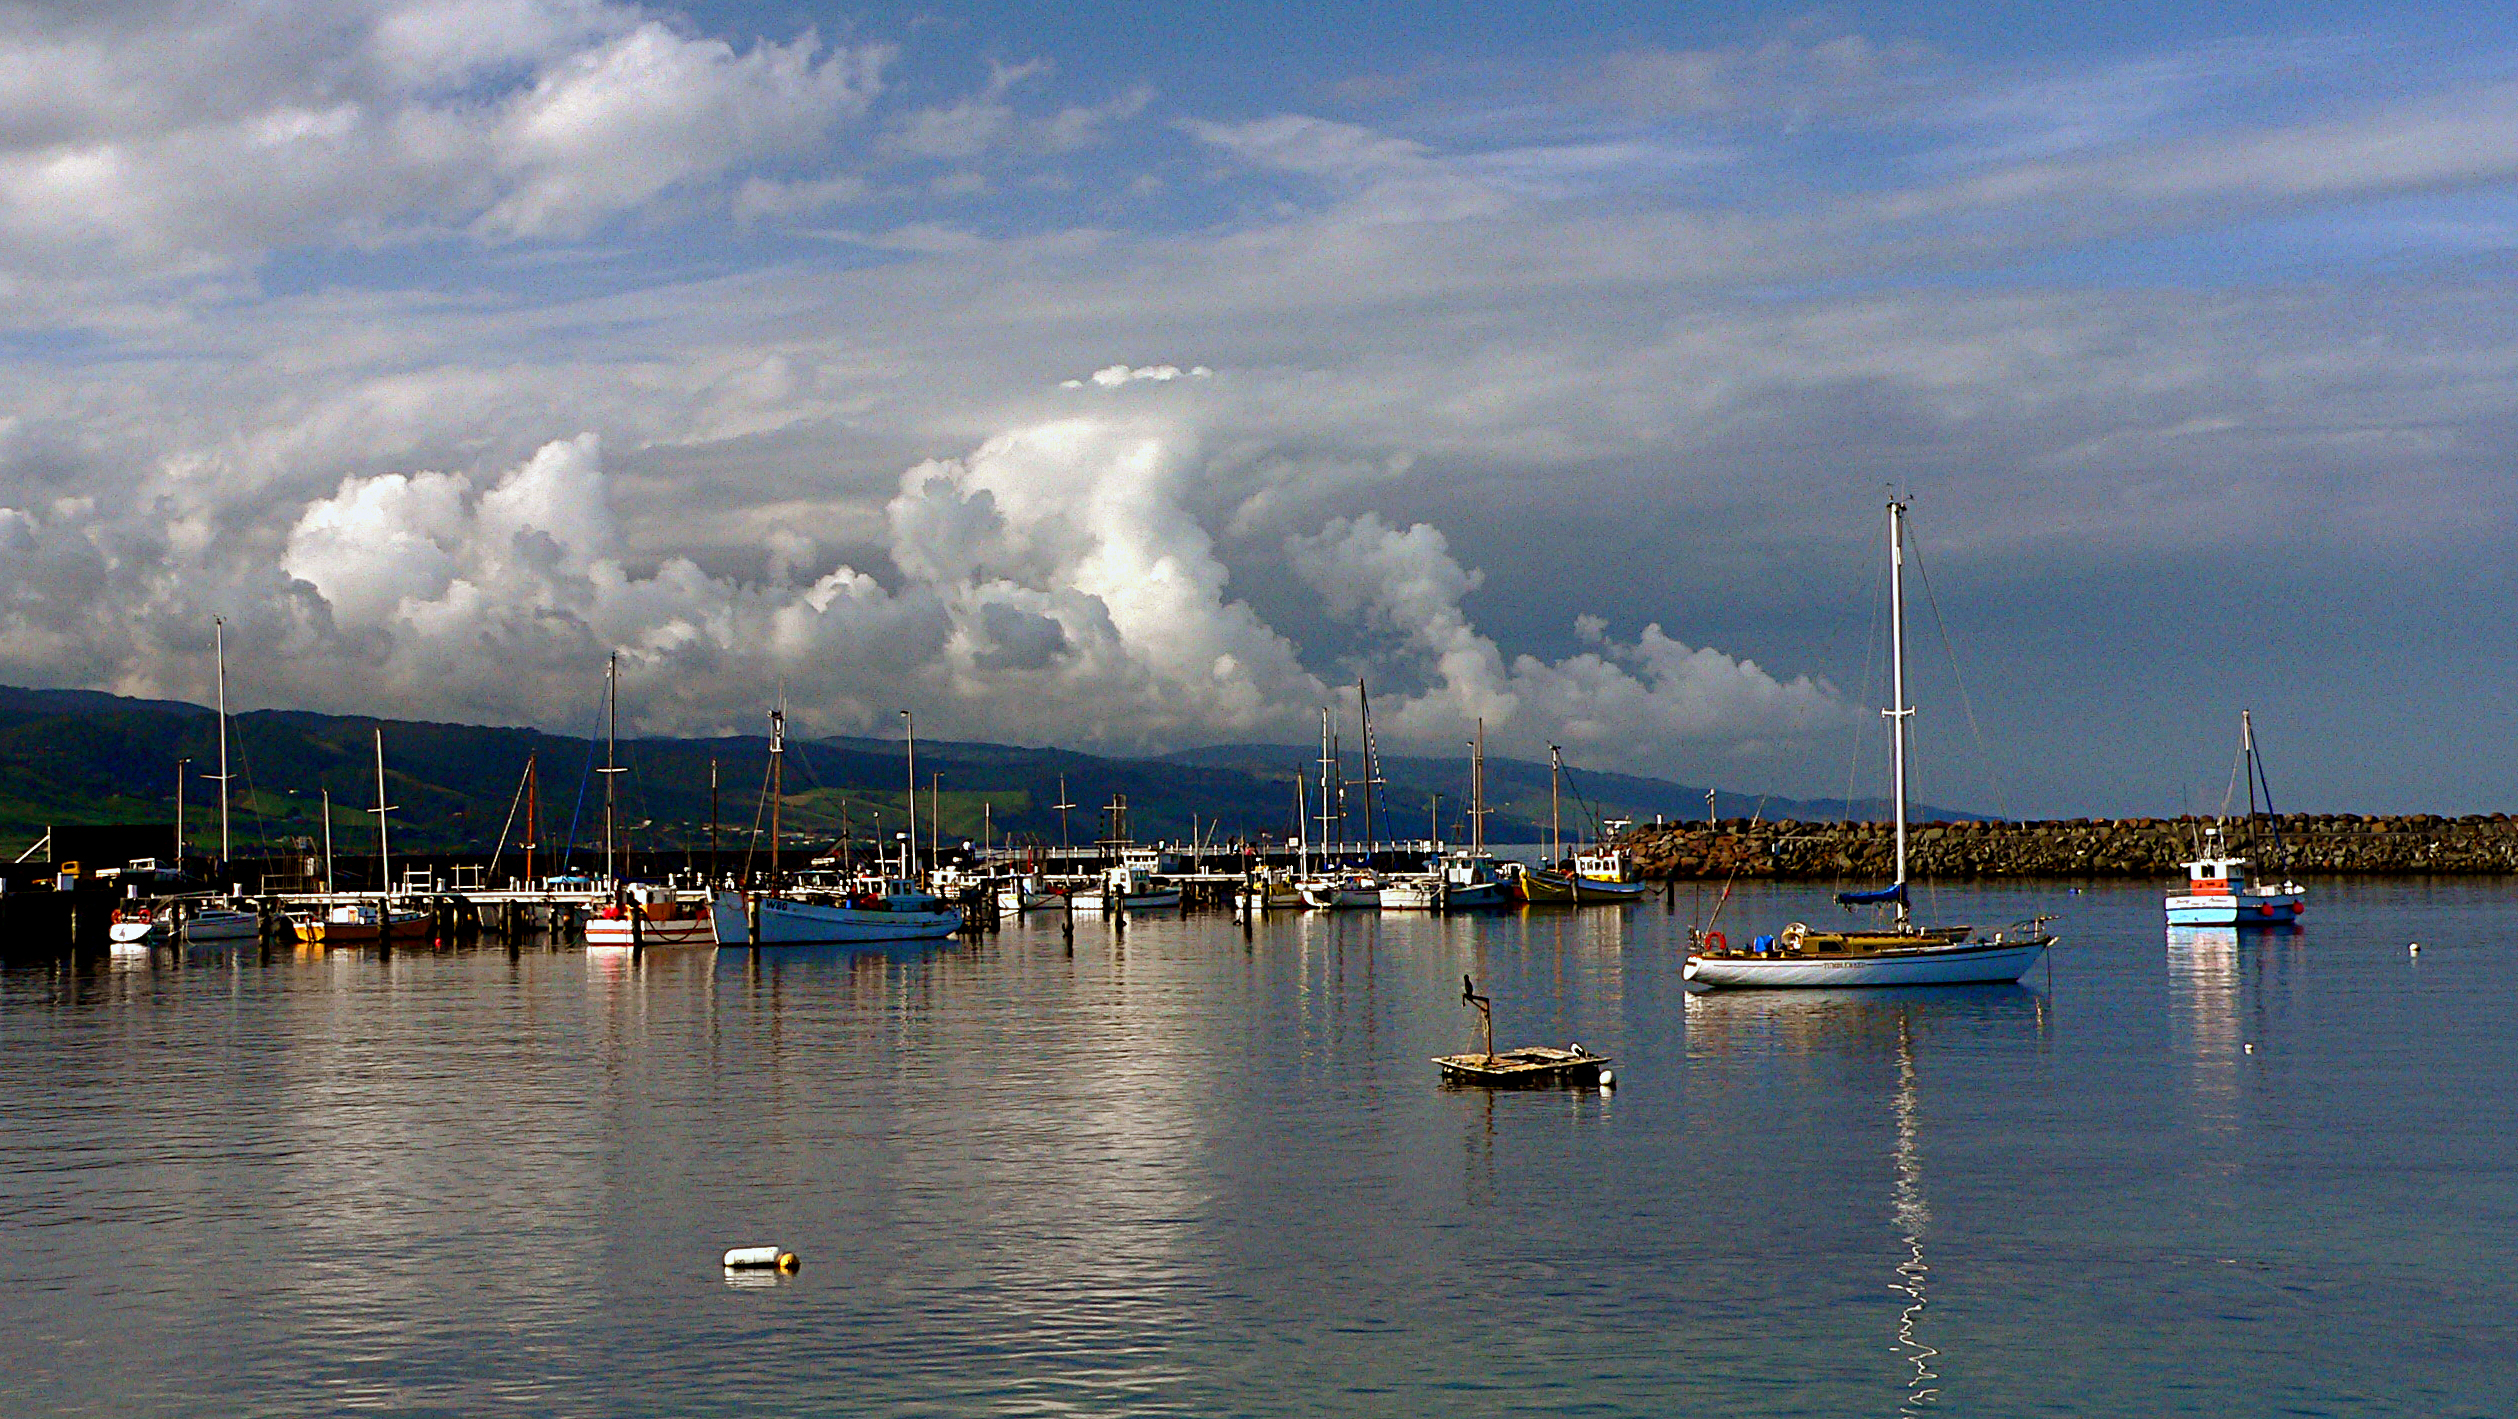
sea, coast, water, ocean, horizon, dock, cloud, sky, boat, wave, cityscape, dusk, evening, reflection, vehicle, bay, harbor, marina, port, australia, seascapes, fishingapollobay